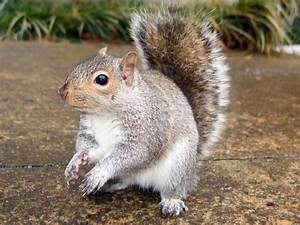
Label: scoiattolo